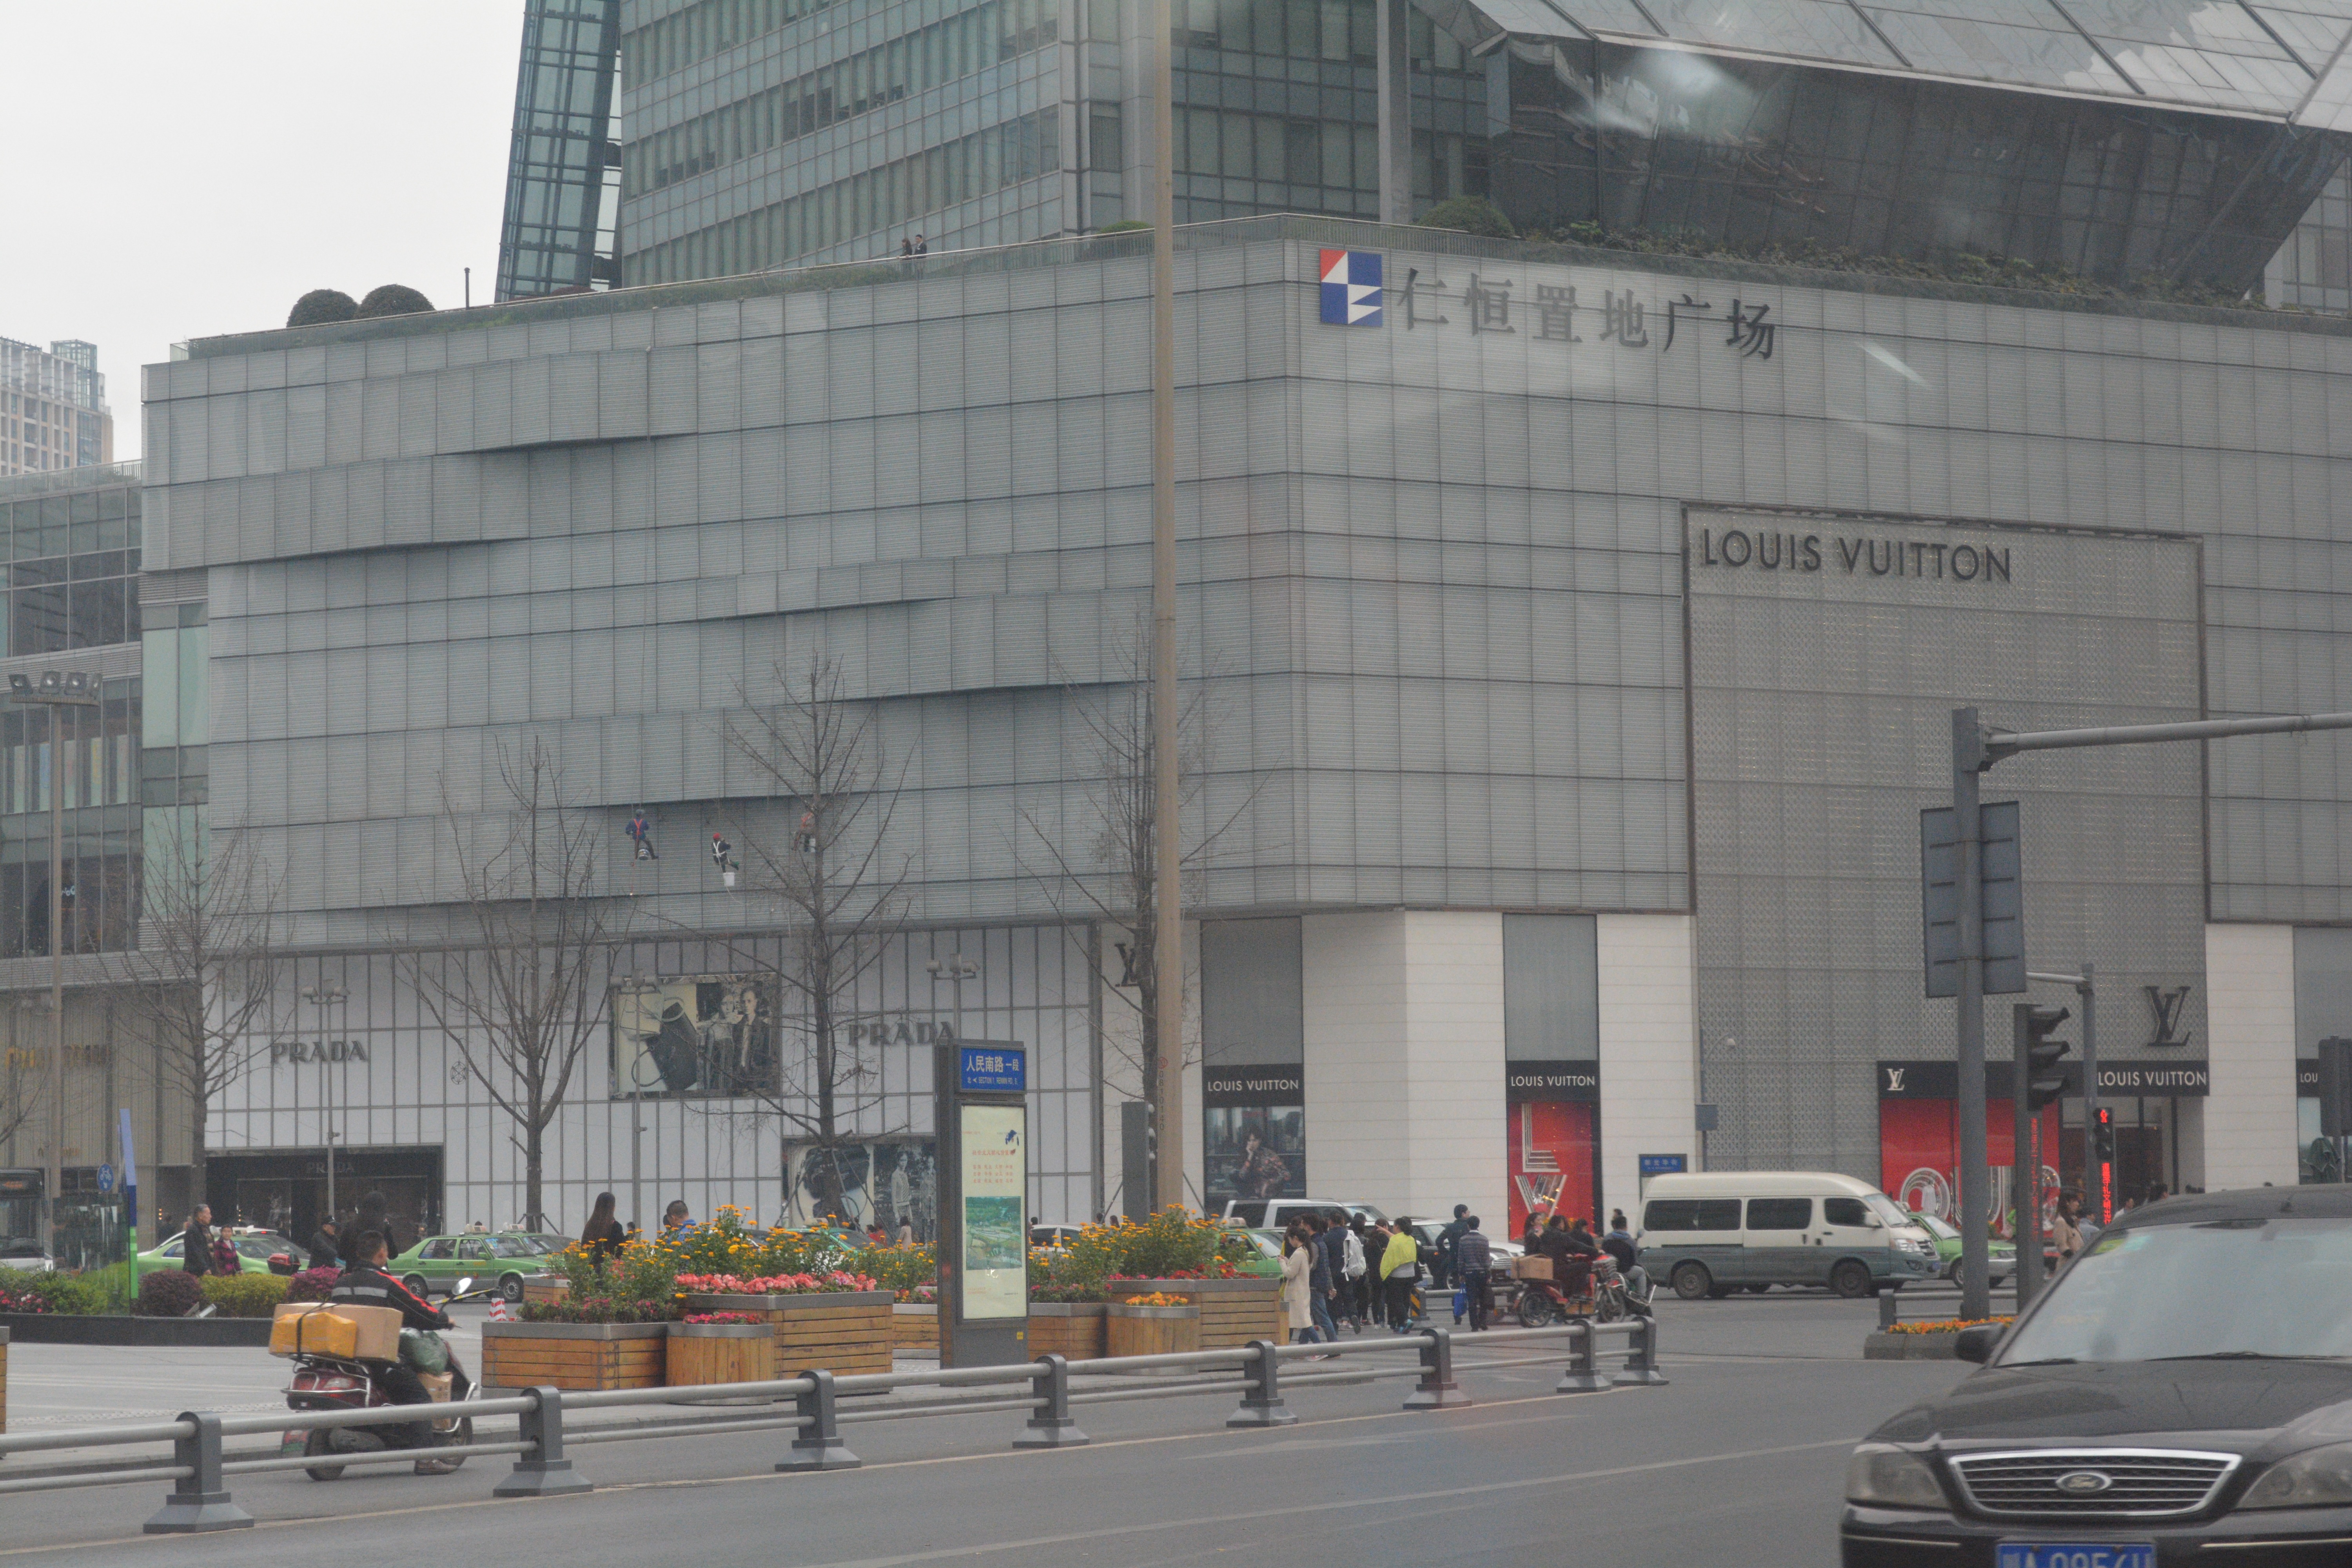
structure, downtown, plaza, facade, stadium, public transport, airport terminal, arena, headquarters, sport venue